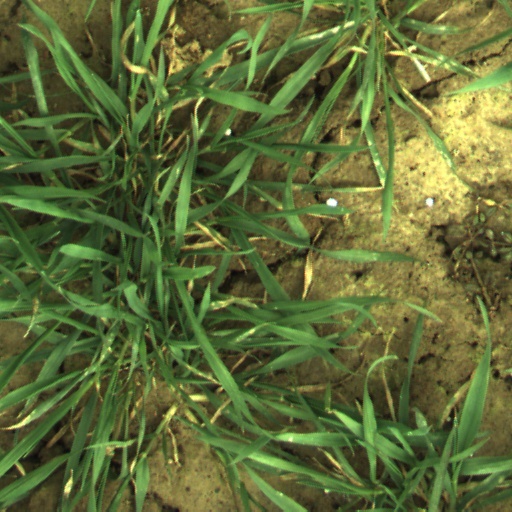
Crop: wheat